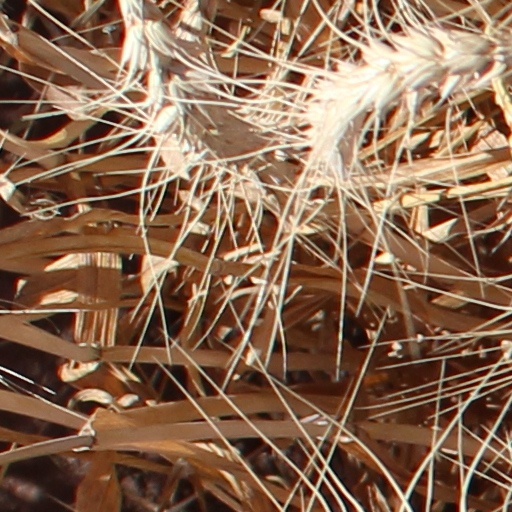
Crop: wheat